St. Peter, Großhadern

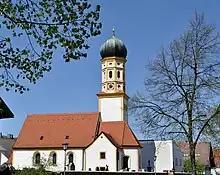
St. Peter, Großhadern

St. Peter is a Catholic church in Großhadern, which became part of Munich, Bavaria, Germany. It is part of the Diocese of Munich and Freising